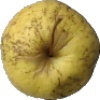
Label: Apple Golden 1